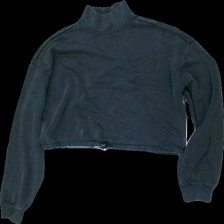
View: front
Type: Top
Category: Ladies
Brand: H&M
Colors: Grey
Material: 56% cotton, 44% polyester
Cut: Regular, Cropped
Size: XS
Season: All
Stains: Major
Price range: <50
Recommended usage: Export